The Day of the Beast

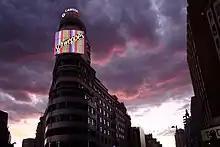
The corner of a building with neon signs advertising Capitol, Vodafone and Schweppes.

Ángel and José María team up to kidnap and tie up Cavan, who they intimidate into telling them how to complete the ritual, which requires the blood of a virgin. Ángel first tries to get it from Cavan's girlfriend Susana, but after knocking her out by mistake, Cavan admits that she is not a virgin. Ángel then goes back to the boarding house to try with Mina but José María's mother sees him and tries to kill him with a shotgun. Ángel escapes with some of Mina's blood, but accidentally kills José María's mother. Ángel, José María, and Cavan are able to burn a piece of paper, take LSD, and complete the ritual, which Cavan believes is made up. However, a he-goat appears in the room and then disappears. Ángel then finds a message in the burnt scraps of paper in which the devil taunts him, not fooled by Ángel's actions. Ángel, José María, and Cavan flee the apartment when the police arrive on suspicion of Cavan's kidnapping.